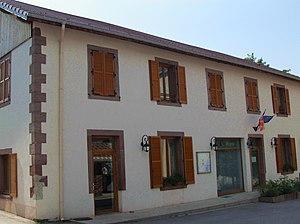
La mairie de Mortagne
Mortagne est une commune française située dans le département des Vosges en région Grand Est. Elle doit son nom à la rivière éponyme qui la borde au sud-est.